Ahmet Tevfik Pasha

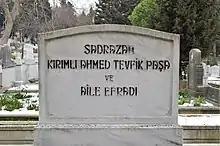
Gravestone of Ahmet Tevfik Pasha, Edirnekapı Martyr's Cemetery, Istanbul

After World War I and the resignation of Ahmed Izzet Pasha, Ahmet Tevfik Pasha was again appointed grand vizier on 11 November 1918. Two days after his term began, the Allies began their occupation of Constantinople. The Allies pressured Sultan Mehmed VI to dissolve the parliament on 21 December 1918, and for a few weeks, Ahmet Tevfik Pasha's government was dissolved as well. He formed a new government on 12 January 1919, but after the Allies forced him to dissolve it once more, he resigned as grand vizier on 3 March 1919. A political scandal that contributed to the fall of the government was the escape of Mehmed Reshid from prison and his subsequent suicide, who was high ranking CUP member who was known as the "butcher of Diyarbakır" during World War I. Damat Ferid Pasha accused Tevfik of being soft on the Unionists, which prompted Tevfik Pasha to arrest key Unionists after the event. Ferid Pasha succeeded Tevfik on the 4 March 1919.